Koen De Bouw

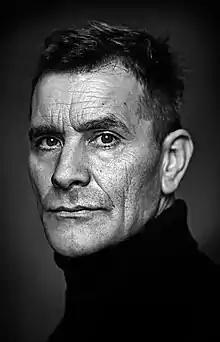
Portrait

He trained to be an actor at Studio Herman Teirlinck in Antwerp and made his breakthrough in Belgium with his role of serial killer "Stef Tavernier" in the TV-series Wittekerke. He played the role from 1995 until 1996.